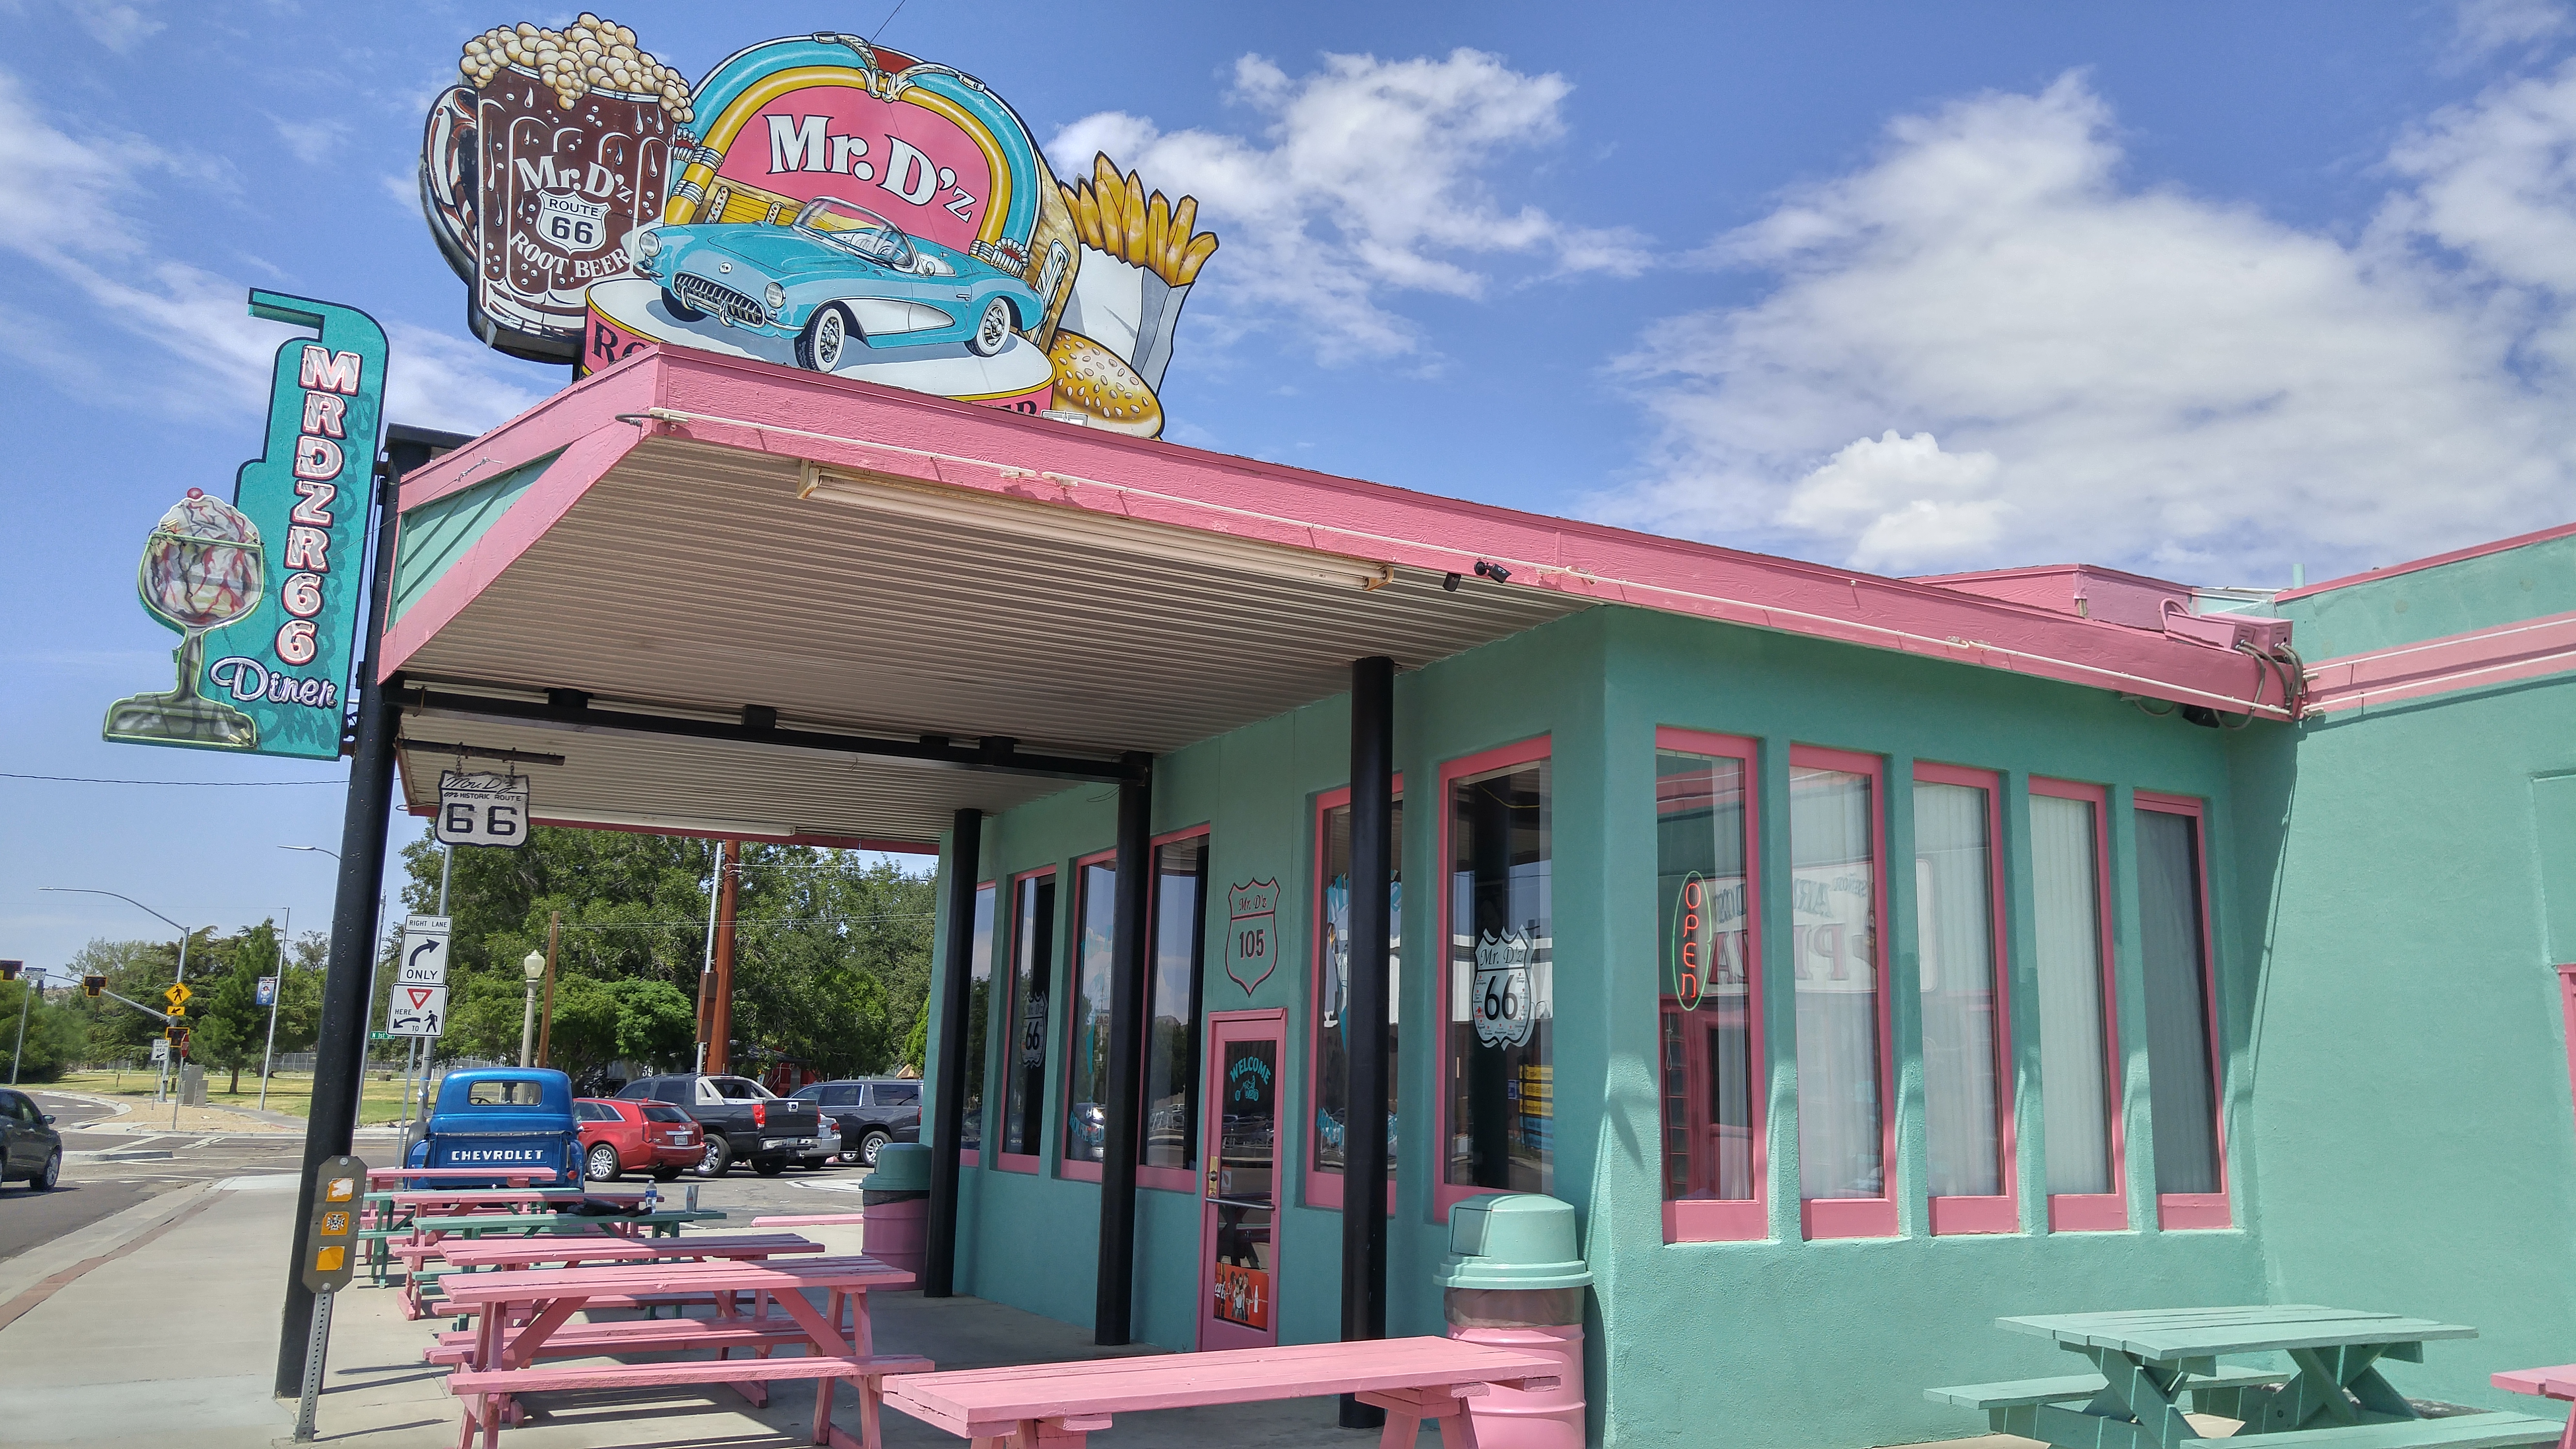
diner, restaurant, kingman, arizona, route 66, food, building, architecture, fast food restaurant, house